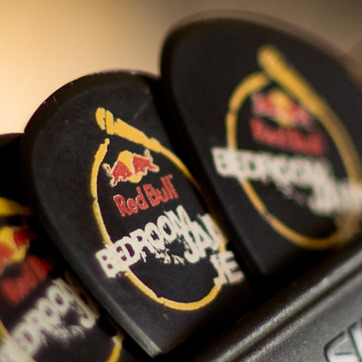
Material: plastic